Central Park tram stop

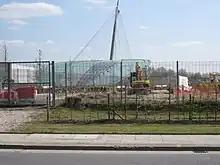
Being built in April 2010, 2 years prior to opening.

The station building features a striking curved copper and glass canopy suspended by a cable-tensioned steel structure. It was designed by architects Aukett Fitzroy Robinson, whose work has included a number of projects for London Underground (including Clapham Common tube station, and the reconstruction of Farringdon and Blackfriars stations). It was completed in 2005 in readiness for the Metrolink extension through Oldham to Rochdale as part of Phase 3a of the Metrolink expansion project. However, due to funding problems and repeated project cancellations, the line extension remained unused for seven years. Although the station lies next to the Calder Valley railway line between Victoria and Rochdale (at the northern end of the old "Cheetham Hill Loop" line built by the L&YR in 1877 to avoid the notorious Miles Platting bank, which closed in 1998), there is no interchange with National Rail services. However, it is possible that railway platforms may be added in future.